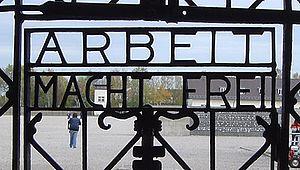
Les camps de concentration nazis sont des centres de détention de grande taille créés par le Troisième Reich à partir de 1933 et jusqu'à la fin de la Seconde Guerre mondiale, pour interner, exploiter la force de travail et tuer des opposants politiques, des résidents d'un pays conquis, des groupes ethniques ou religieux spécifiques, etc. Ce sont les détenus qui sont forcés de construire ces camps, les victimes travaillant dans des conditions inhumaines, y laissant souvent leur vie.
Arbeit macht frei est une expression allemande signifiant le travail rend libre.